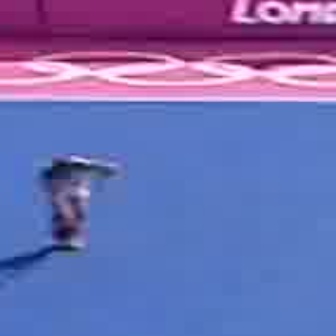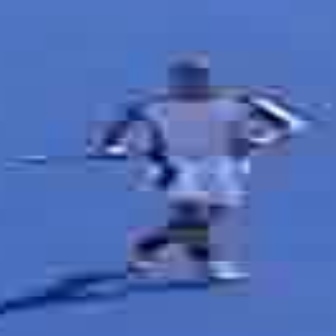
  Please identify the target specified by the bounding box [22,154,119,250] in the first image and locate it in the second image. Return the coordinates in [x_min,y_min,x_max,y_max] format.
Answer: [74,53,298,277]